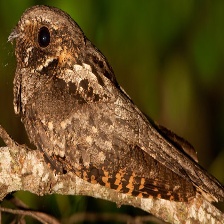
Species: EASTERN WIP POOR WILL
Scientific name: ANTROSTOMUS VOCIFERUS